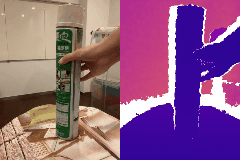
Label: bottle